Game Boy Advance

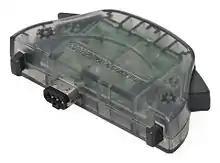
The Wireless Adapter was packed in with "Pokémon FireRed" and "LeafGreen".

An add-on for the GameCube, known as the Game Boy Player, was released in 2003 as the successor to the Super Game Boy peripheral for the Super Nintendo Entertainment System. This add-on allows Game Boy Advance, Game Boy, and Game Boy Color games to be played on the GameCube. However, some games may have compatibility issues due to certain features requiring extra hardware; for instance, "" would require the console to be rotated manually due to its nature as a tilt sensor game.